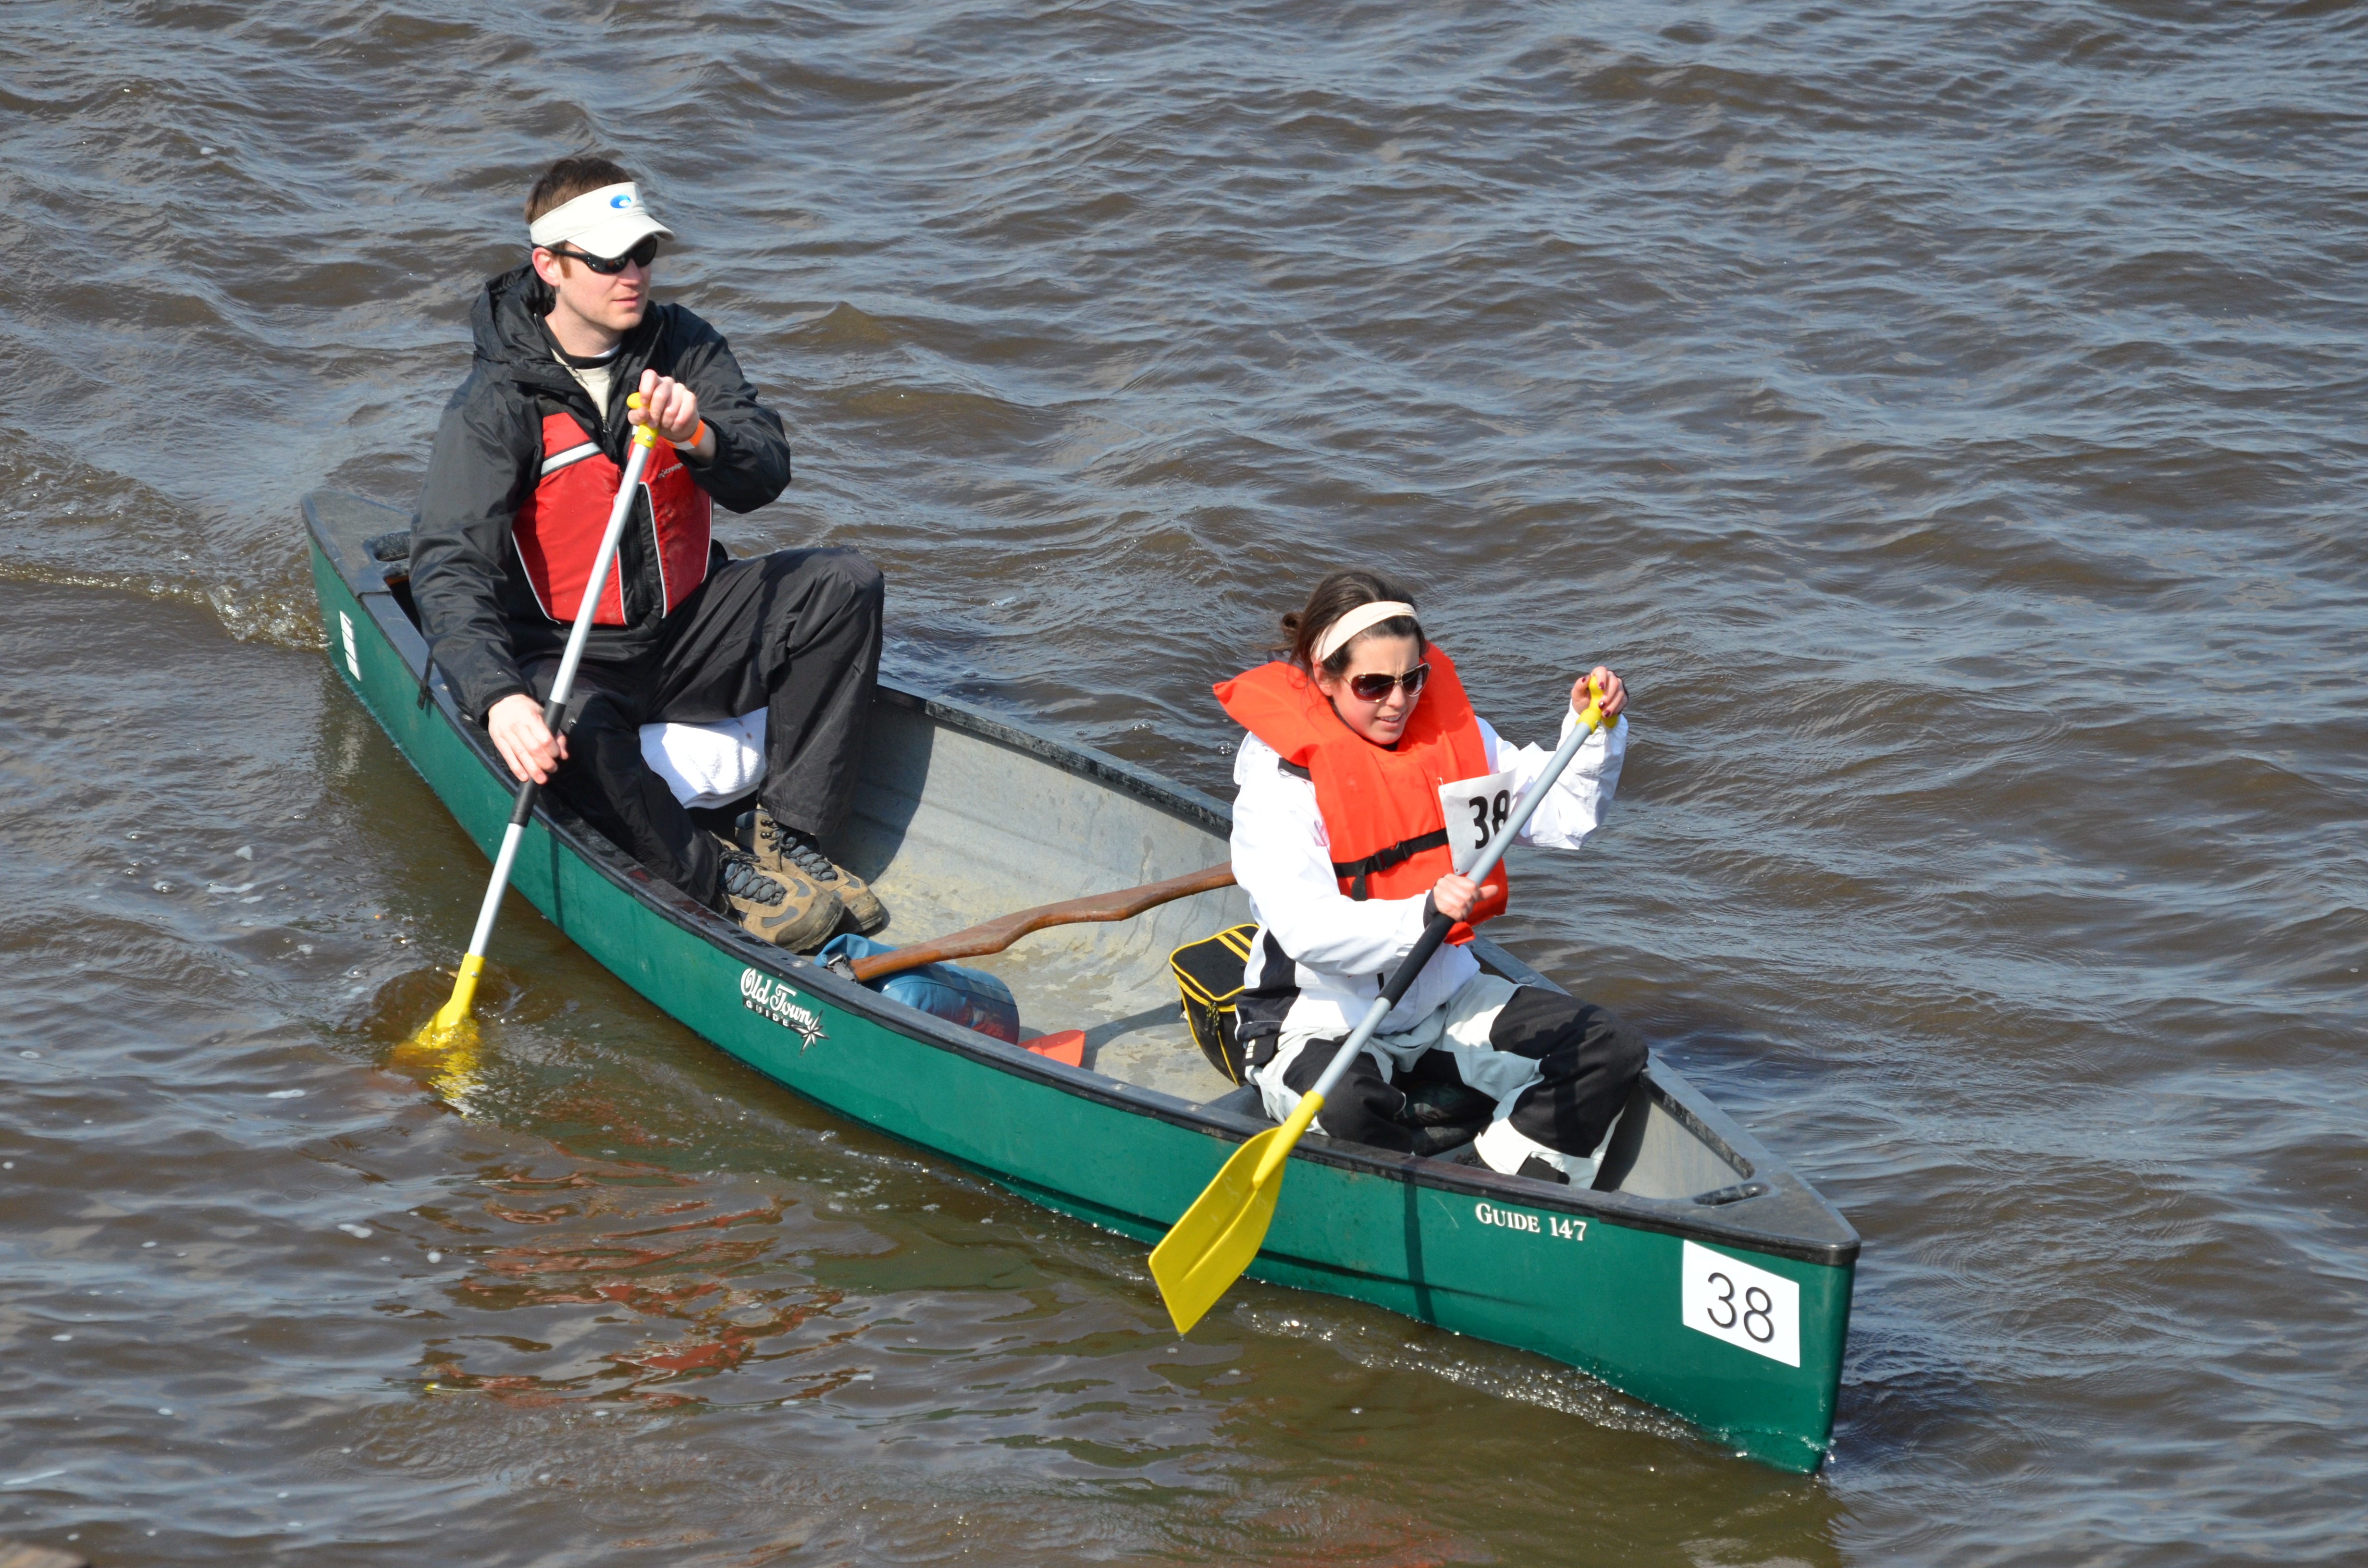
sea, boat, adventure, canoe, paddle, vehicle, couple, kayak, boating, paddling, watercraft, rowing, raft, canoeing, rafting, sea kayak, skiff, watercraft rowing